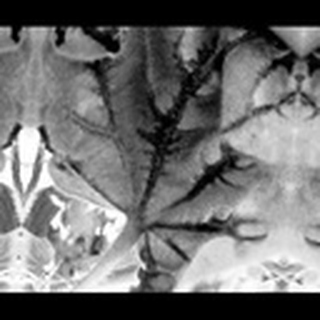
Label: cotton_bacterial_blight